Demographics of Serbia

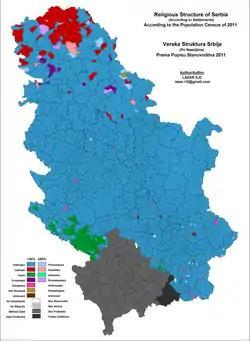
Religion map (2011 census)

Serbia is largely a homogeneous Eastern Orthodox nation, with Catholic and Muslim minorities, among other smaller confessions.